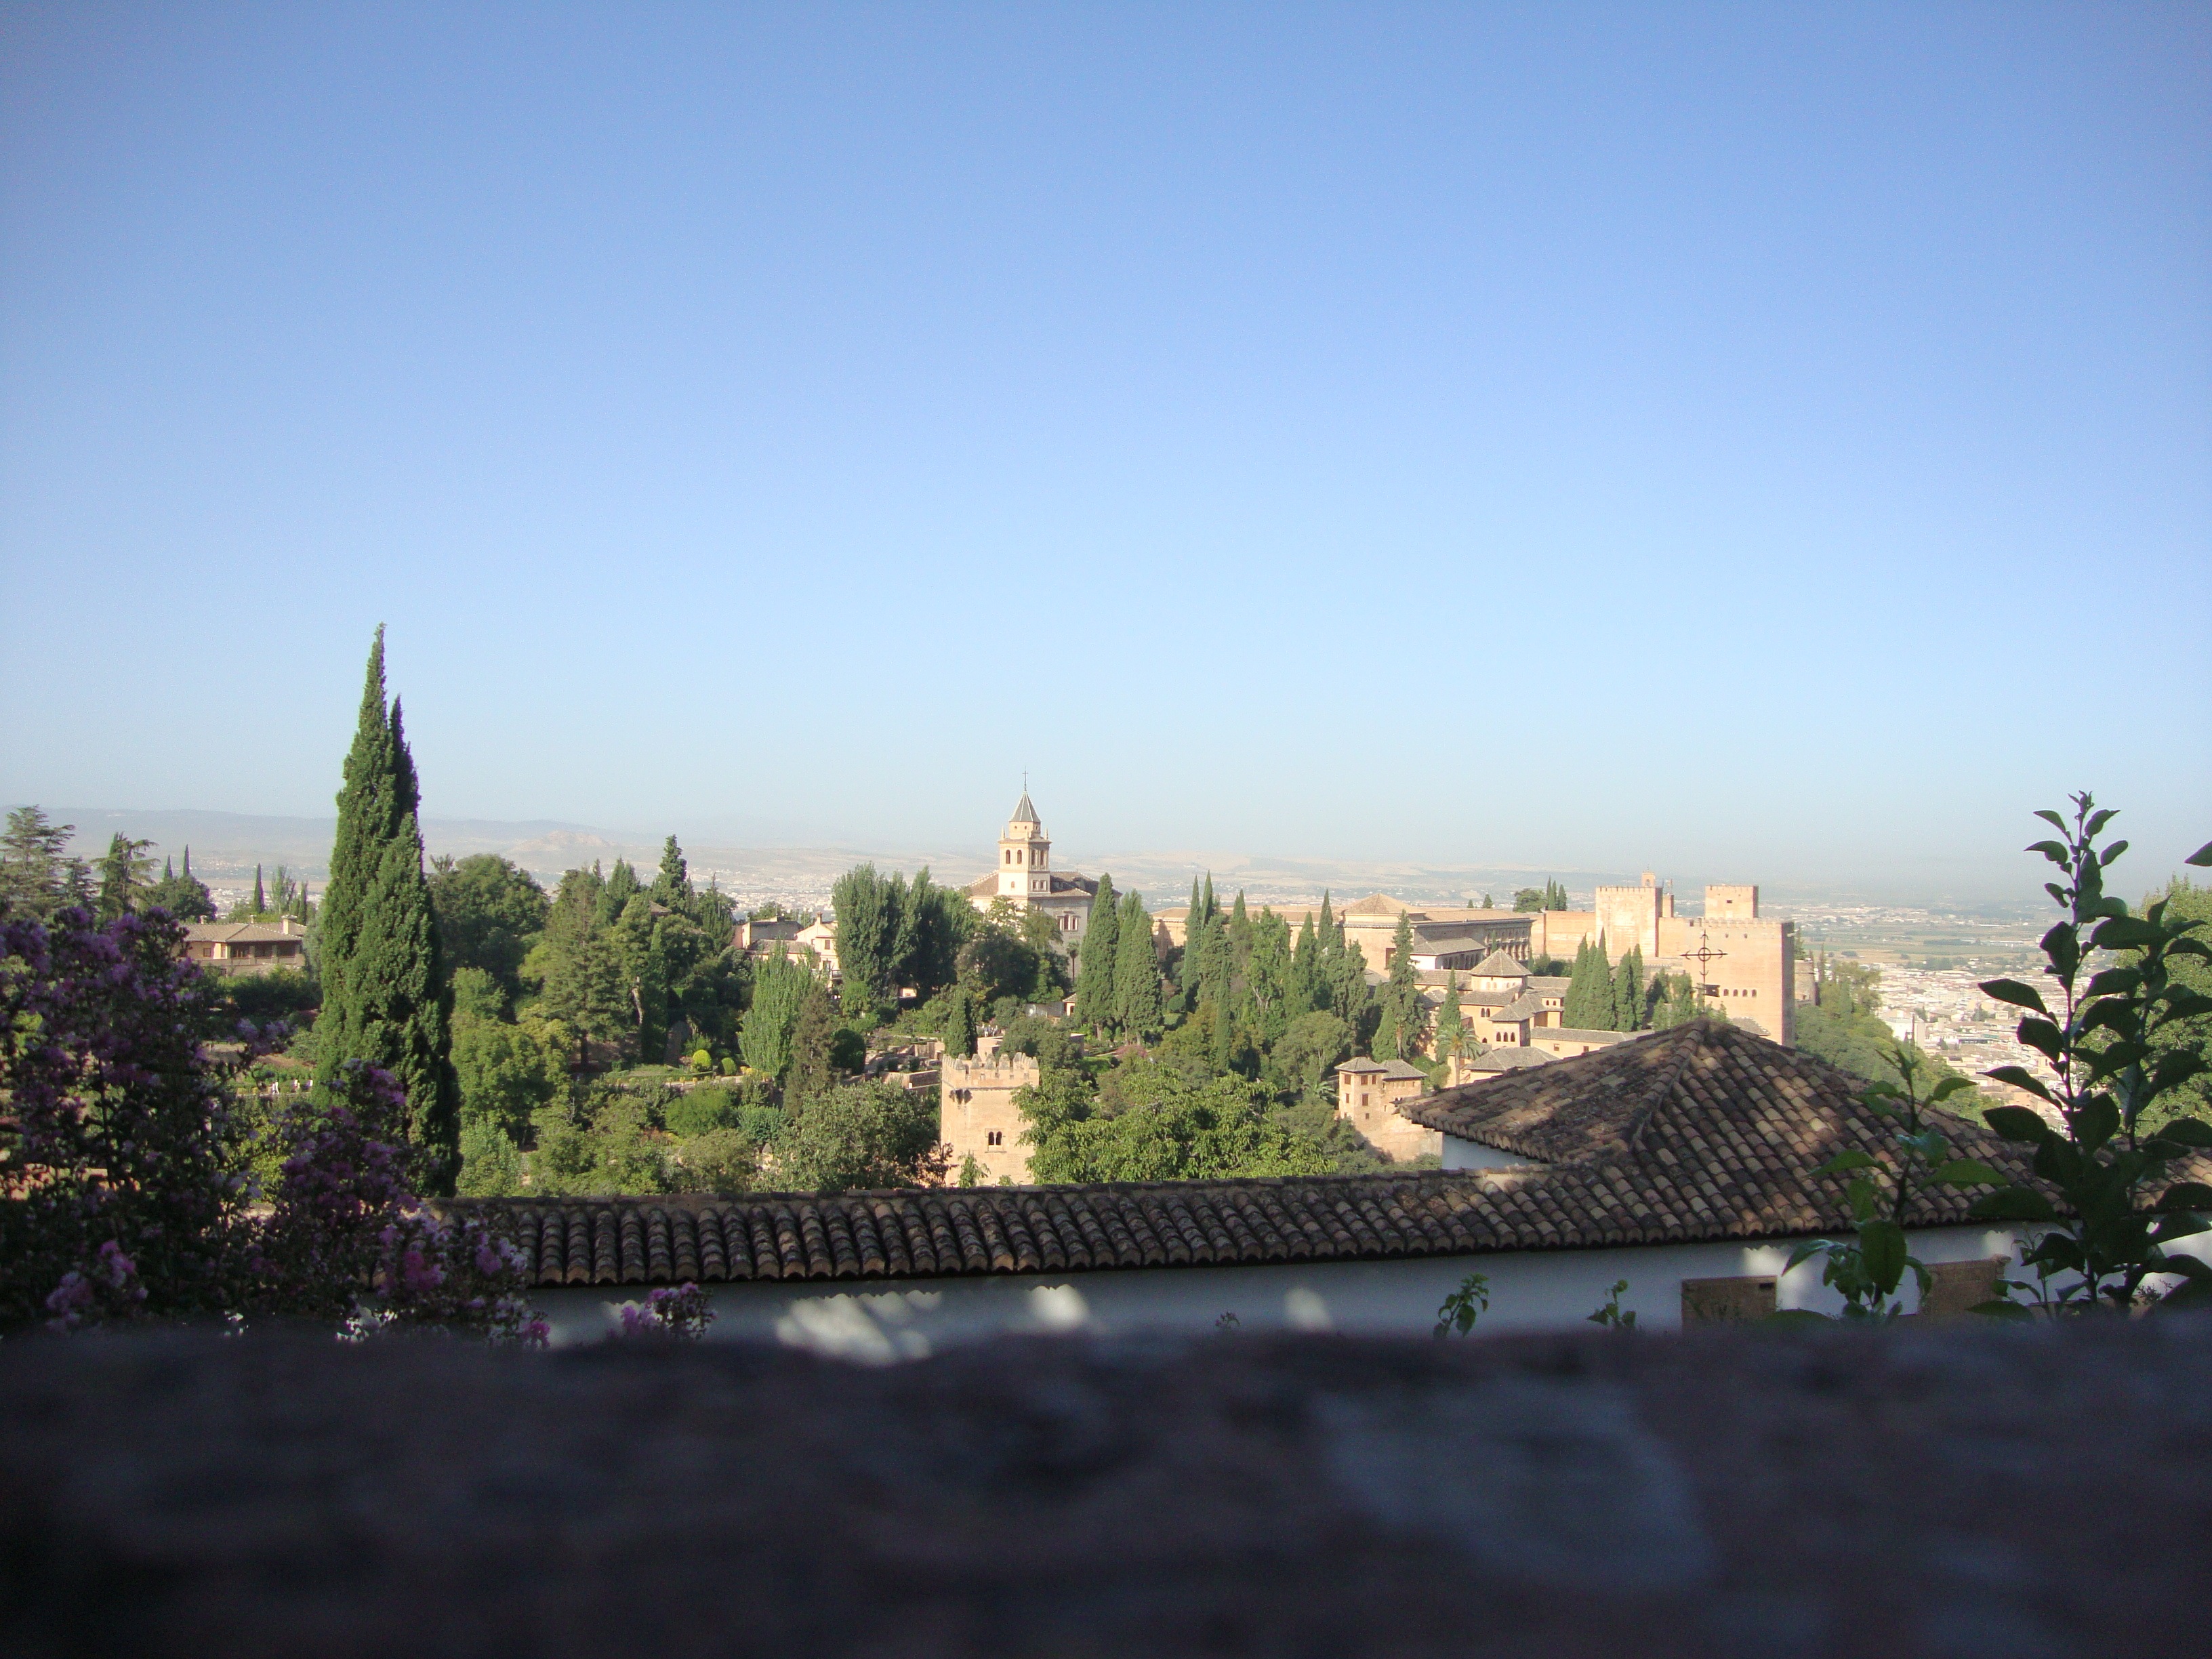
architecture, sun, skyline, view, city, skyscraper, urban, river, cityscape, panorama, downtown, reflection, scenic, scenery, landmark, metropolitan, tourism, spain, buildings, metropolis, alhambra, human settlement